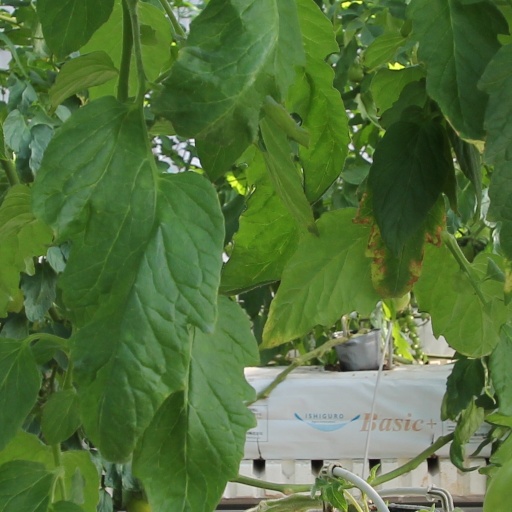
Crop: tomato